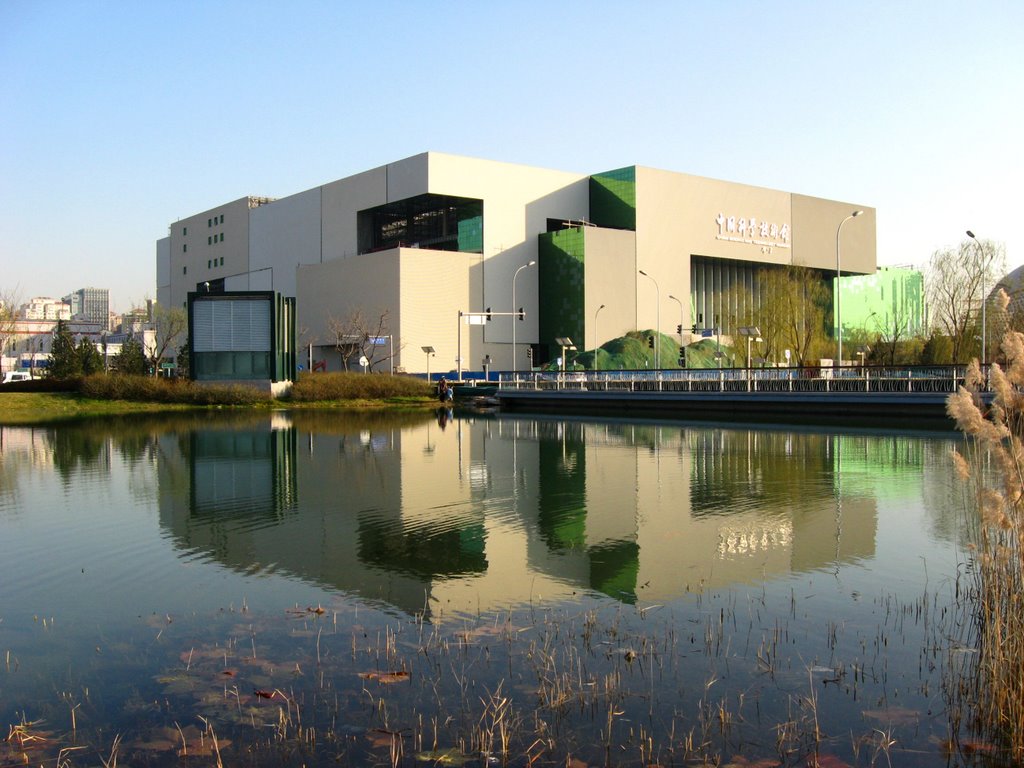
地标名称：中国科学技术馆
所在城市：北京市·朝阳区